History of communism

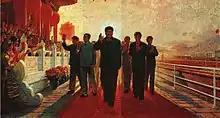
The propaganda oil painting of Mao during the Cultural Revolution (1967).

The Hungarian Revolution of 1956 was a major challenge to Moscow's control of Eastern Europe. This revolution saw general strikes, the formation of independent workers councils, the restoration of the Social Democratic Party as a party for revolutionary communism of a non-Soviet variety and the formation of two underground independent communist parties. The mainstream Communist Party was controlled for a period of about a week by non-Soviet aligned leaders. Two non-communist parties that supported the maintenance of socialism also regained their independence. This flowering of dissenting communism was crushed by a combination of a military invasion supported by heavy artillery and airstrikes; mass arrests, at least a thousand juridical executions and an uncounted number of summary executions; the crushing of the Central Workers Council of Greater Budapest; mass refugee flight; and a worldwide propaganda campaign. The effect of the Hungarian Revolution on other communist parties varied significantly, resulting in large membership losses in Anglophone communist parties.